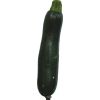
Label: dark_zucchini